Beyond Rejection

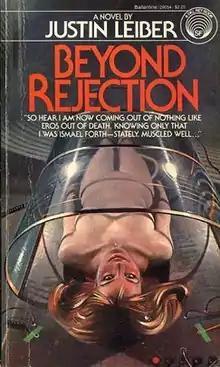
First edition (publ. Del Rey Books) Cover art by Martin Hoffman

"Beyond Rejection" is a novel in which Ismael Forth dies from an accident and has his mind transferred into the mindless body of Sally Cadmus.